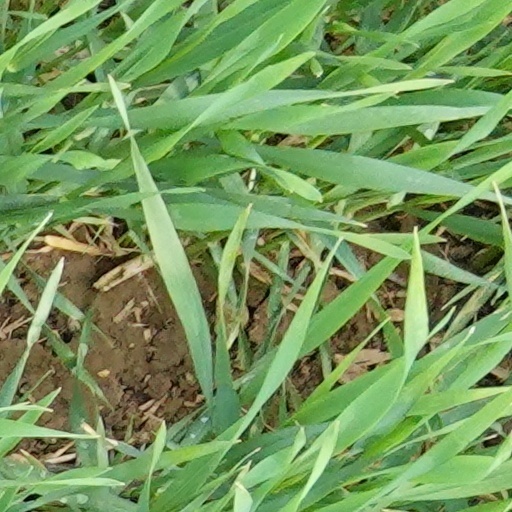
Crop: wheat